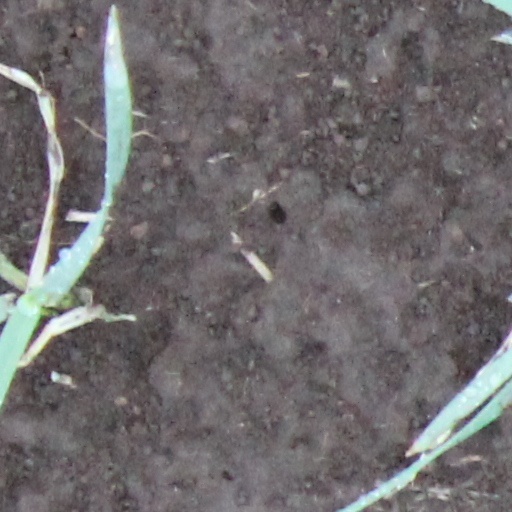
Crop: wheat